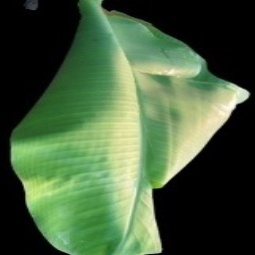
Label: Healthy